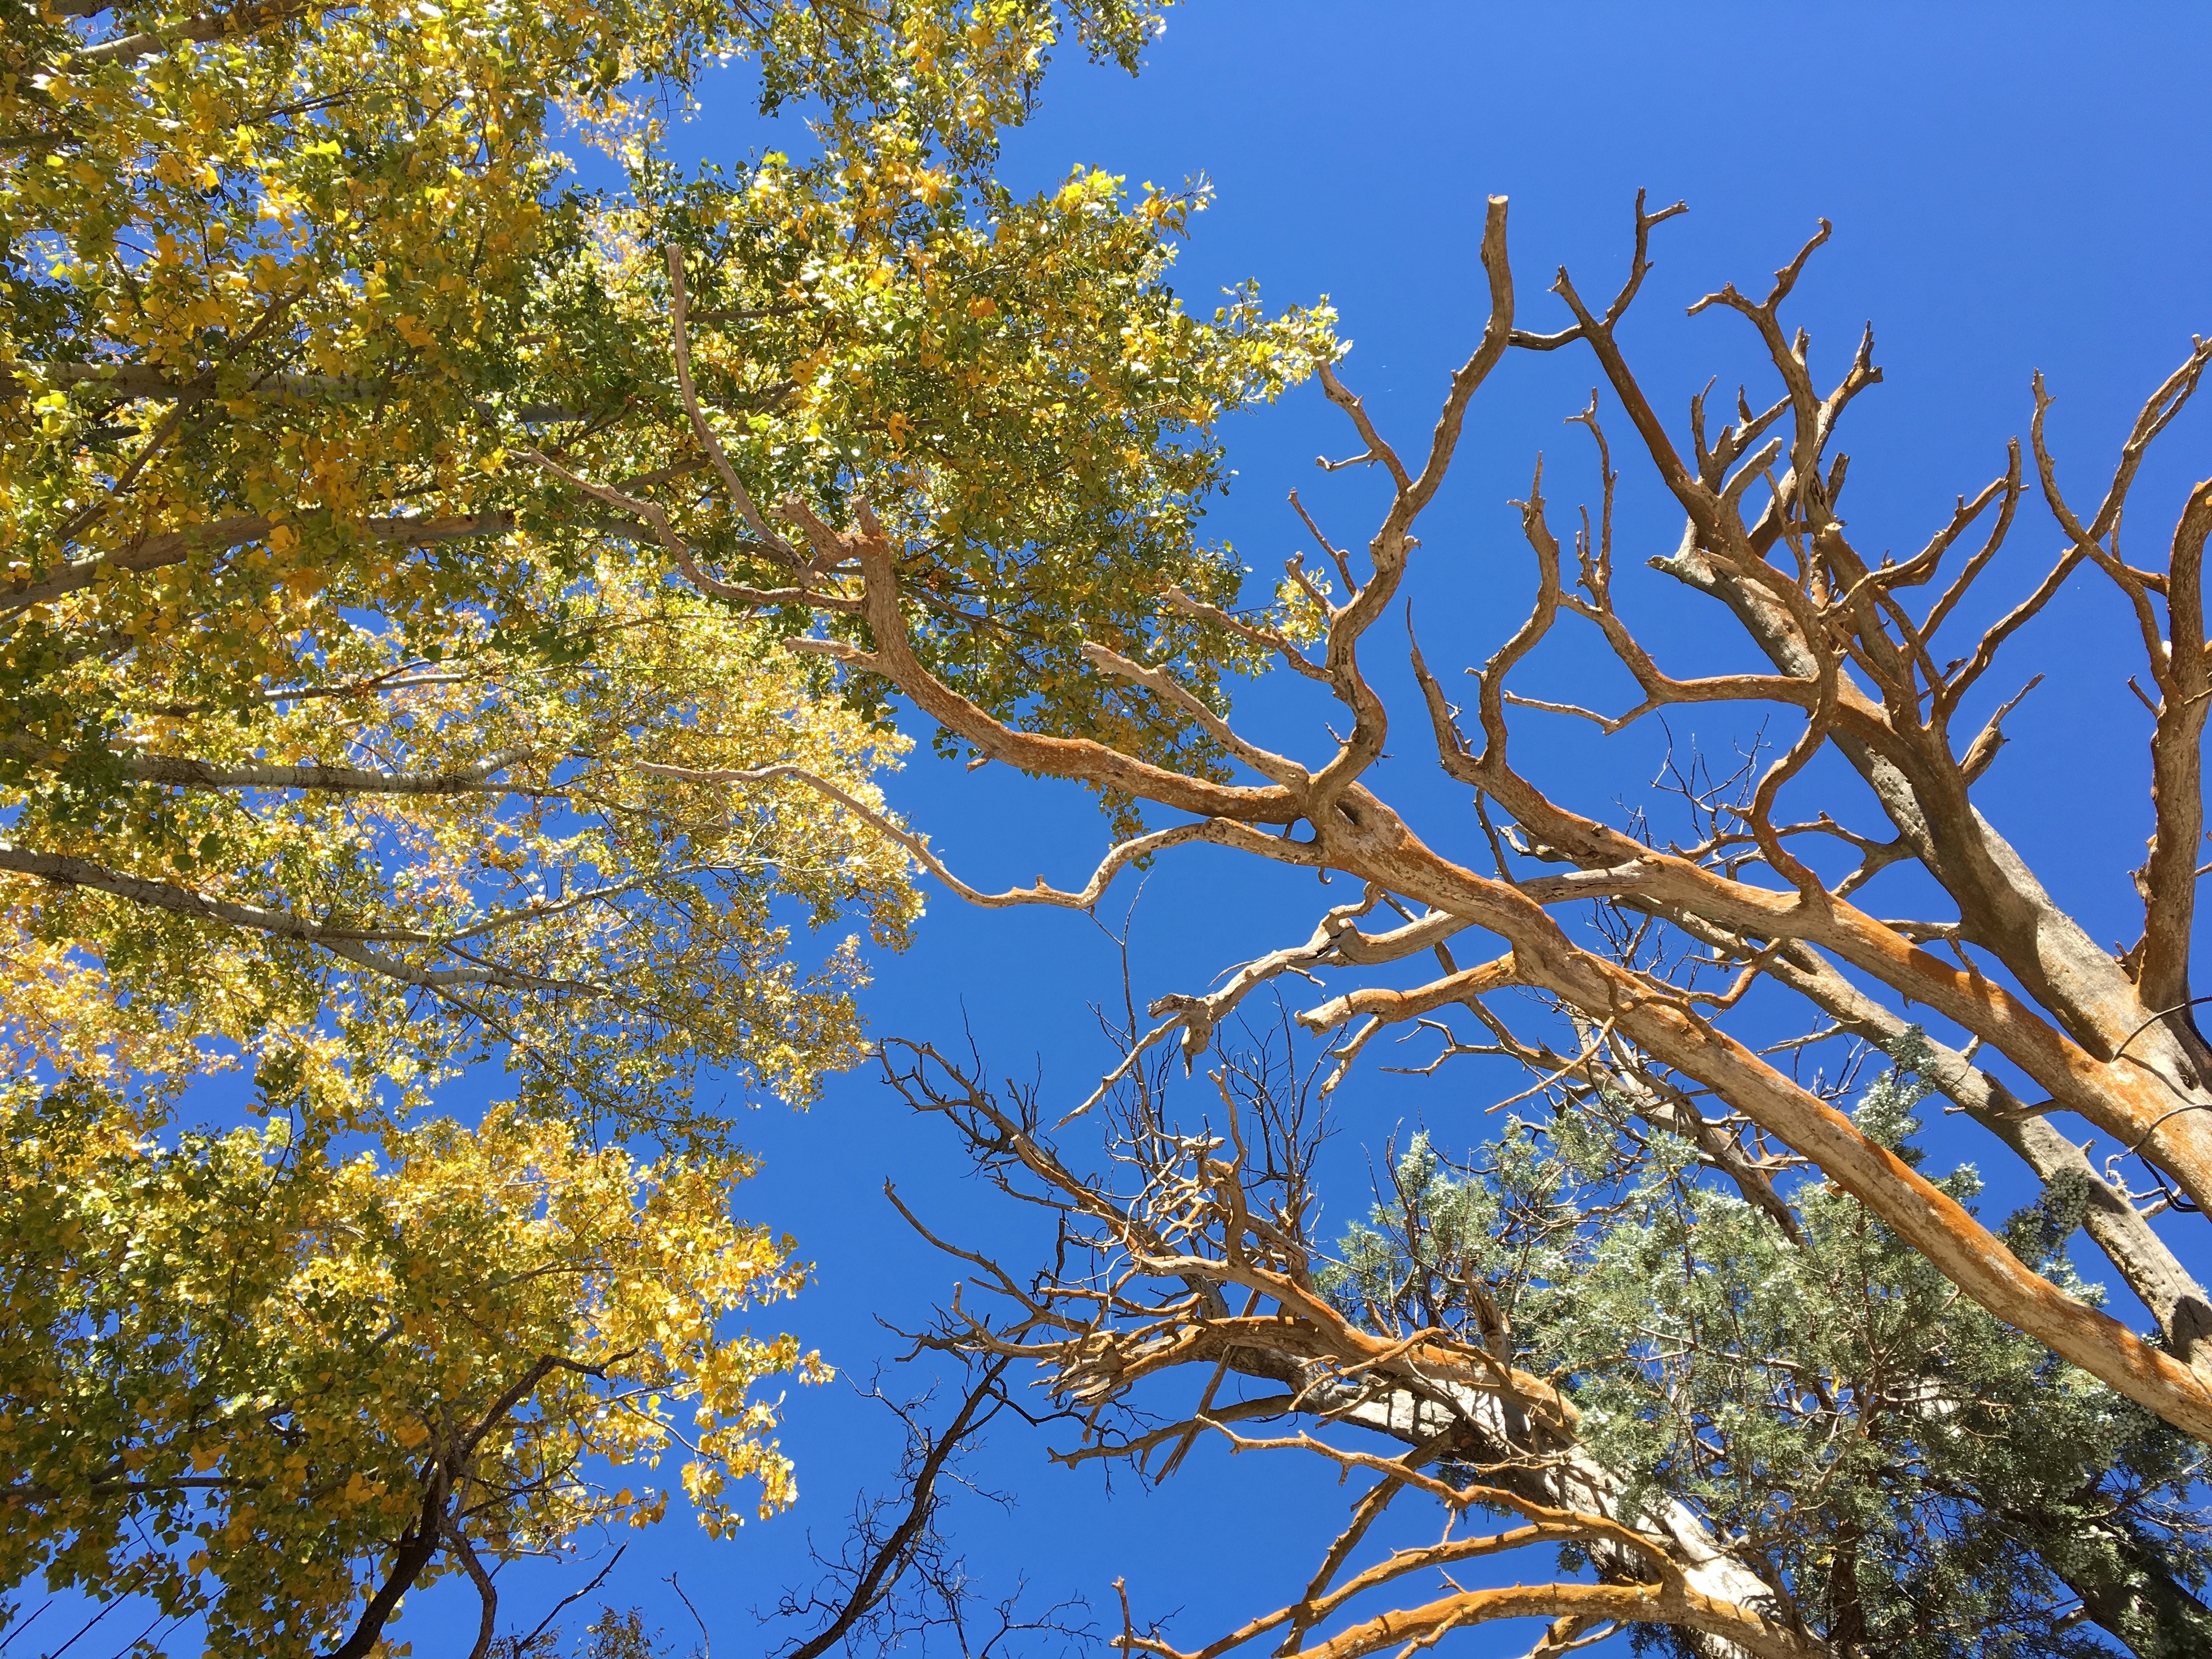
tree, forest, branch, plant, sky, meadow, sunlight, leaf, flower, autumn, flora, season, woodland, ecosystem, biome, woody plant, land plant